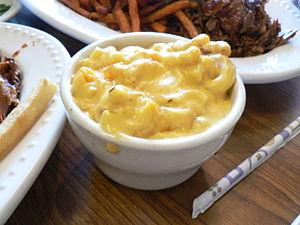
Un plat d'accompagnement, parfois appelé accompagnement ou garniture, est un aliment qui accompagne le plat principal d'un repas.